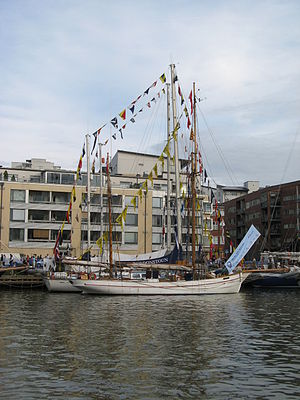
Jens Krogh
Jens Krogh i Åbo, Tall Ships' Races 2009
Jens Krogh i Åbo, Tall Ships' Races 2009
Jens Krogh er navnet på et traditionelt træskib, som drives af FDF Aalborg Søkreds. Skibet er bygget i 1899 i Frederikshavn som snurrevodskutter og er rigget som galease.